Answer in natural language. Is black basic chair (marked A) behind artistic colourful white paper drawing scenario (marked B)? Choose between the following options: yes or no
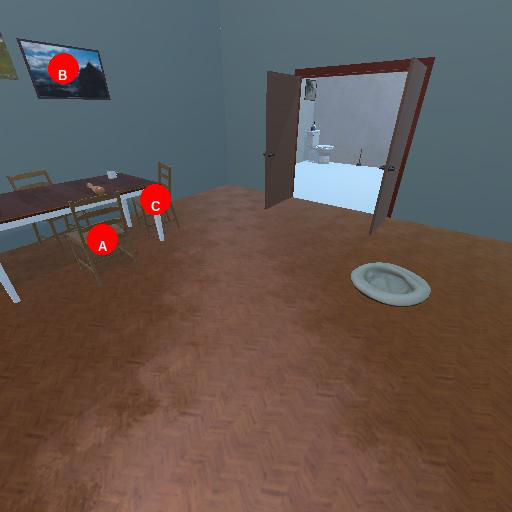
<answer>no</answer>